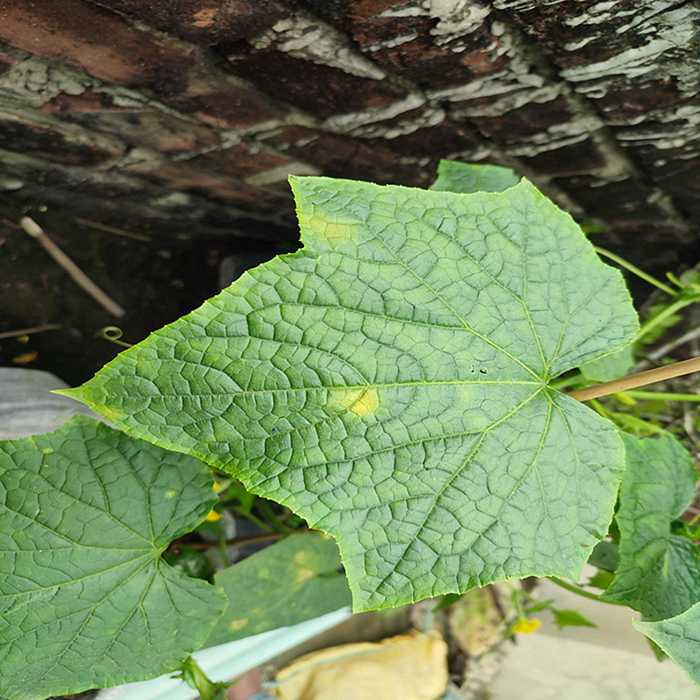
Plant: Cucumber
Label: Downy mildew